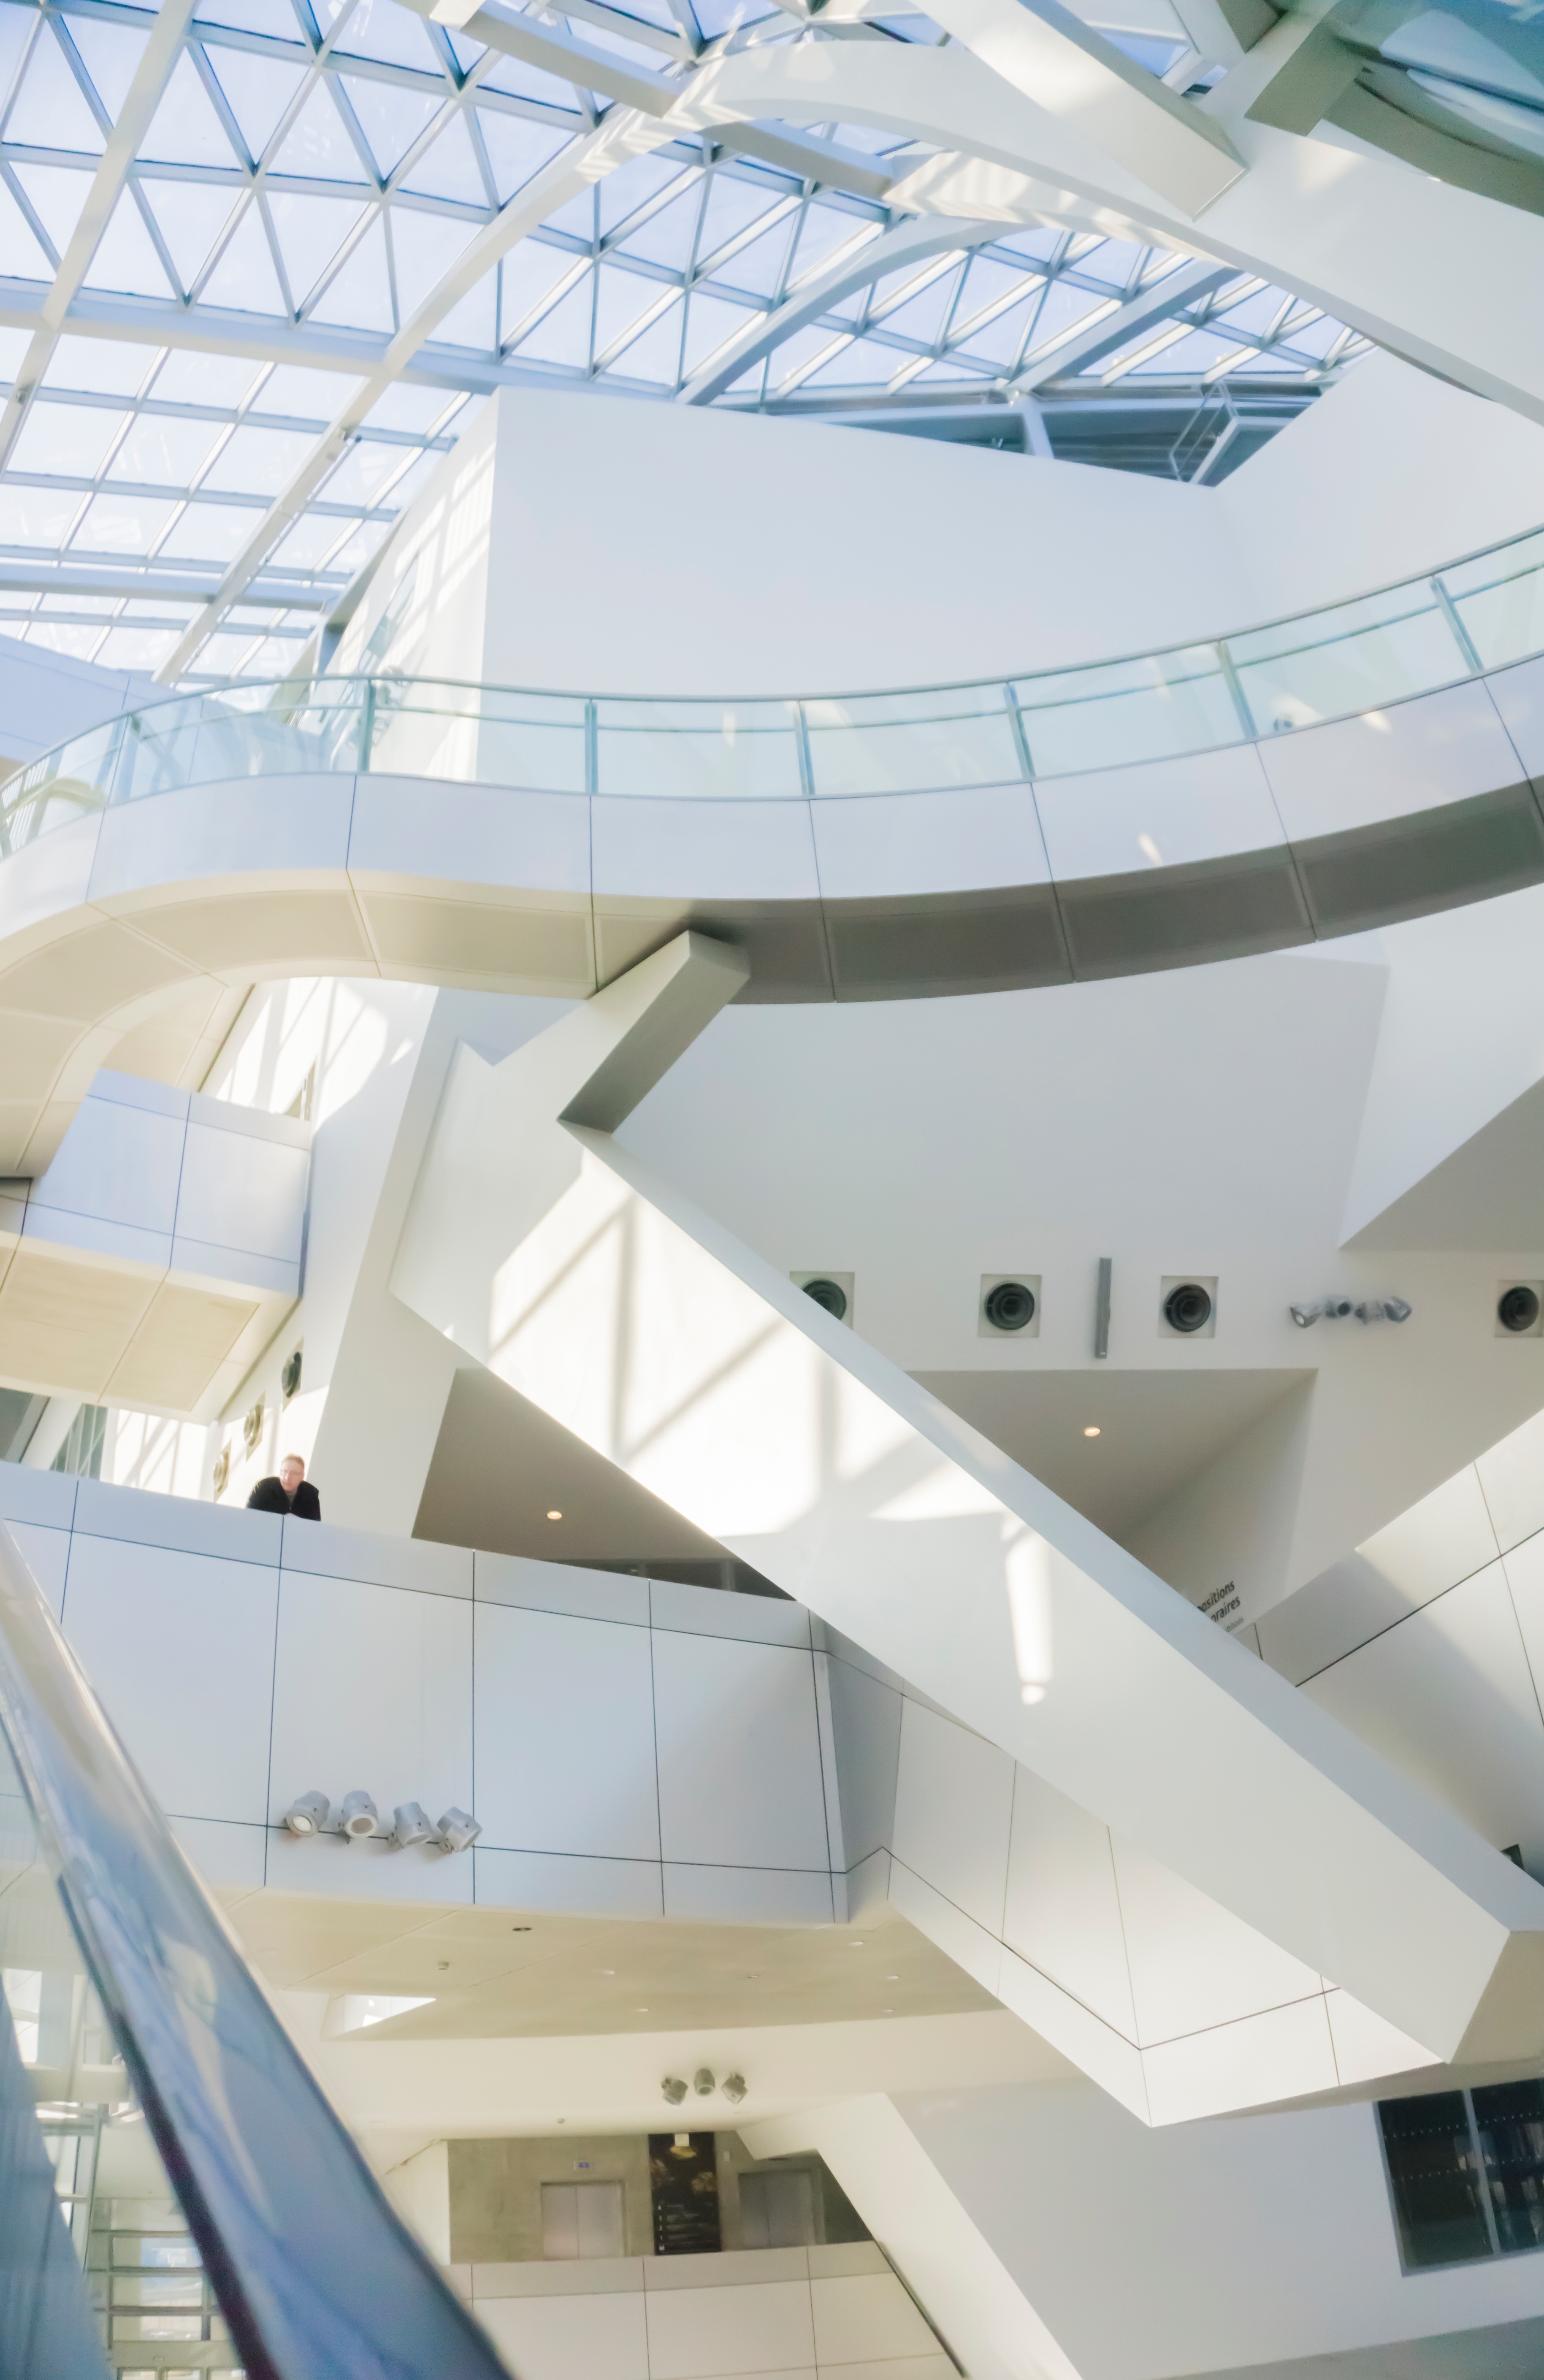
architecture, structure, building, ceiling, facade, interior design, design, commercial building, headquarters, convention center, daylighting, leisure centre